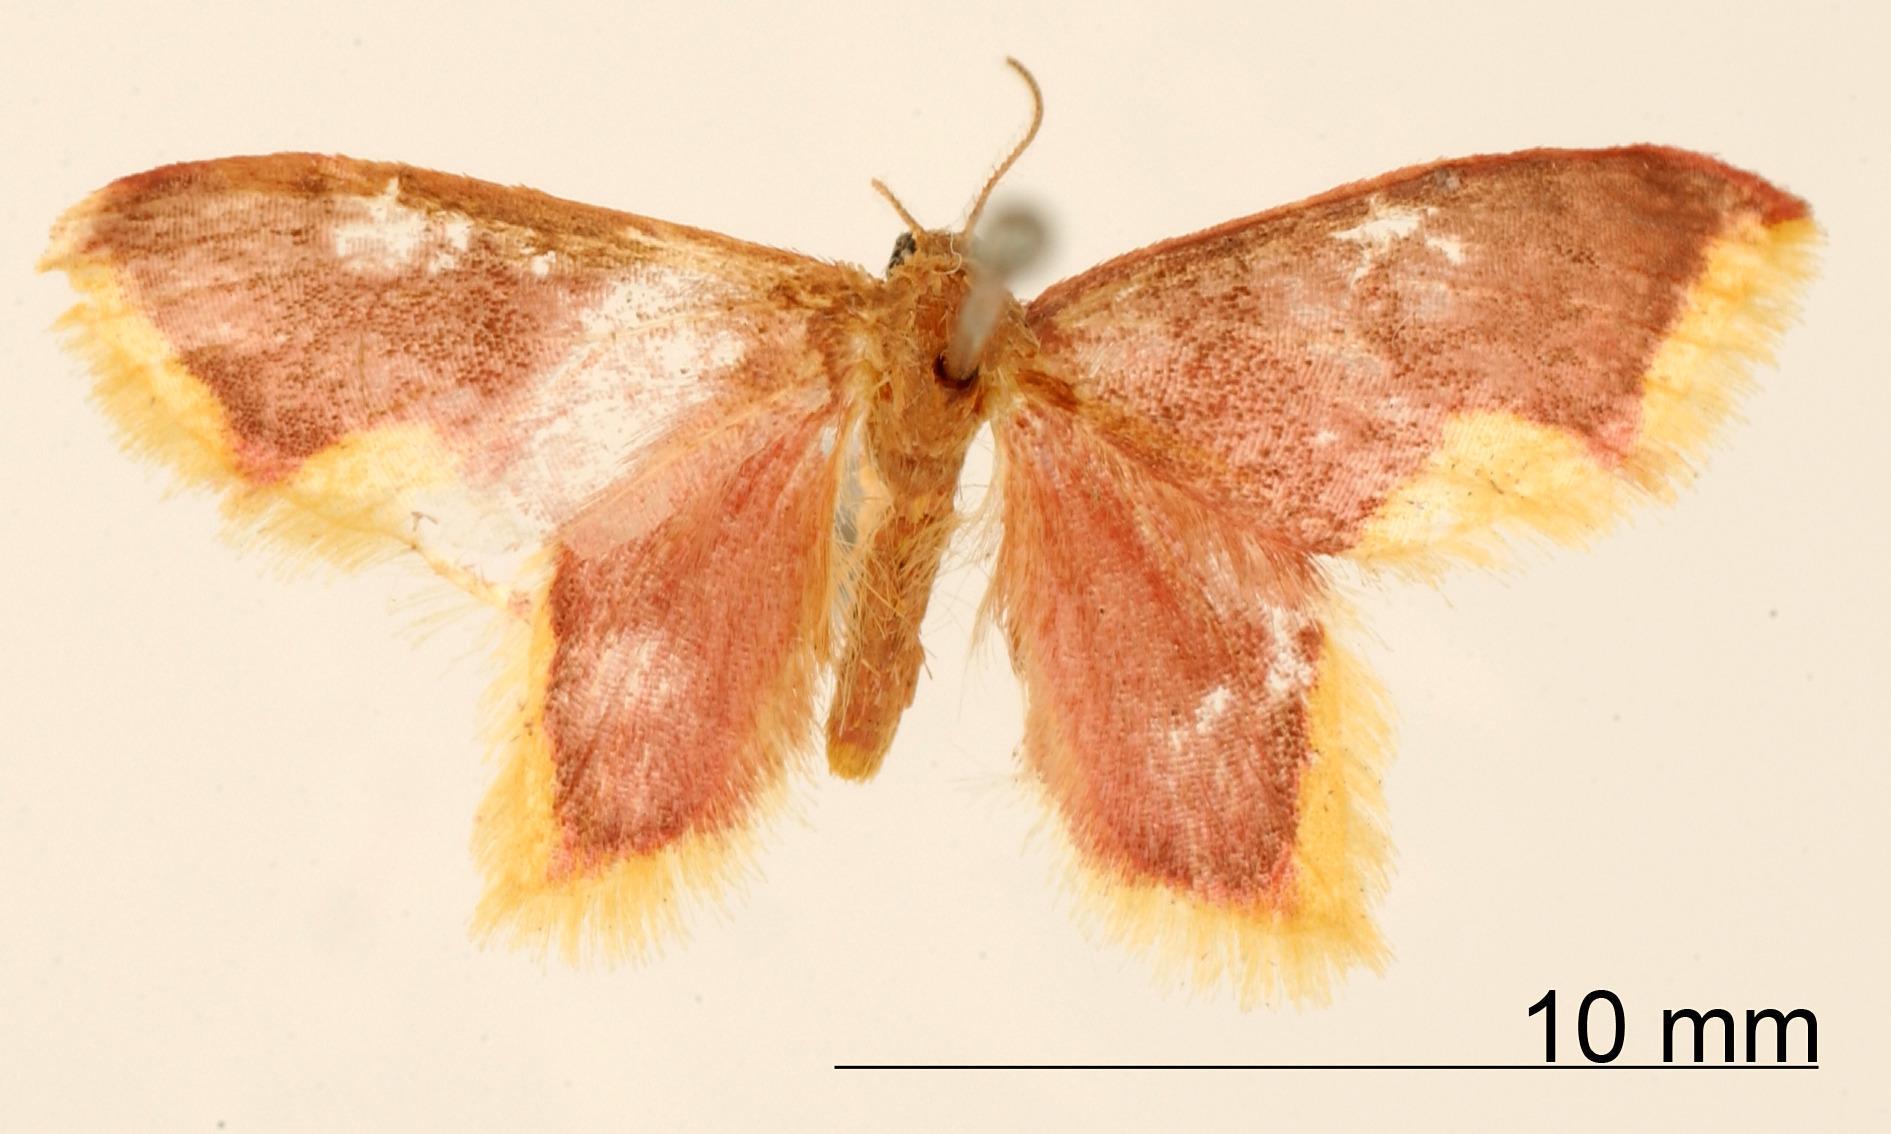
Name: Hyria violescens
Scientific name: Hyria violescens Schaus, 1901
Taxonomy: Animalia, Arthropoda, Insecta, Lepidoptera, Geometridae, Sterrhinae
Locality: Orizaba, Veracruz-Llave, Mexico